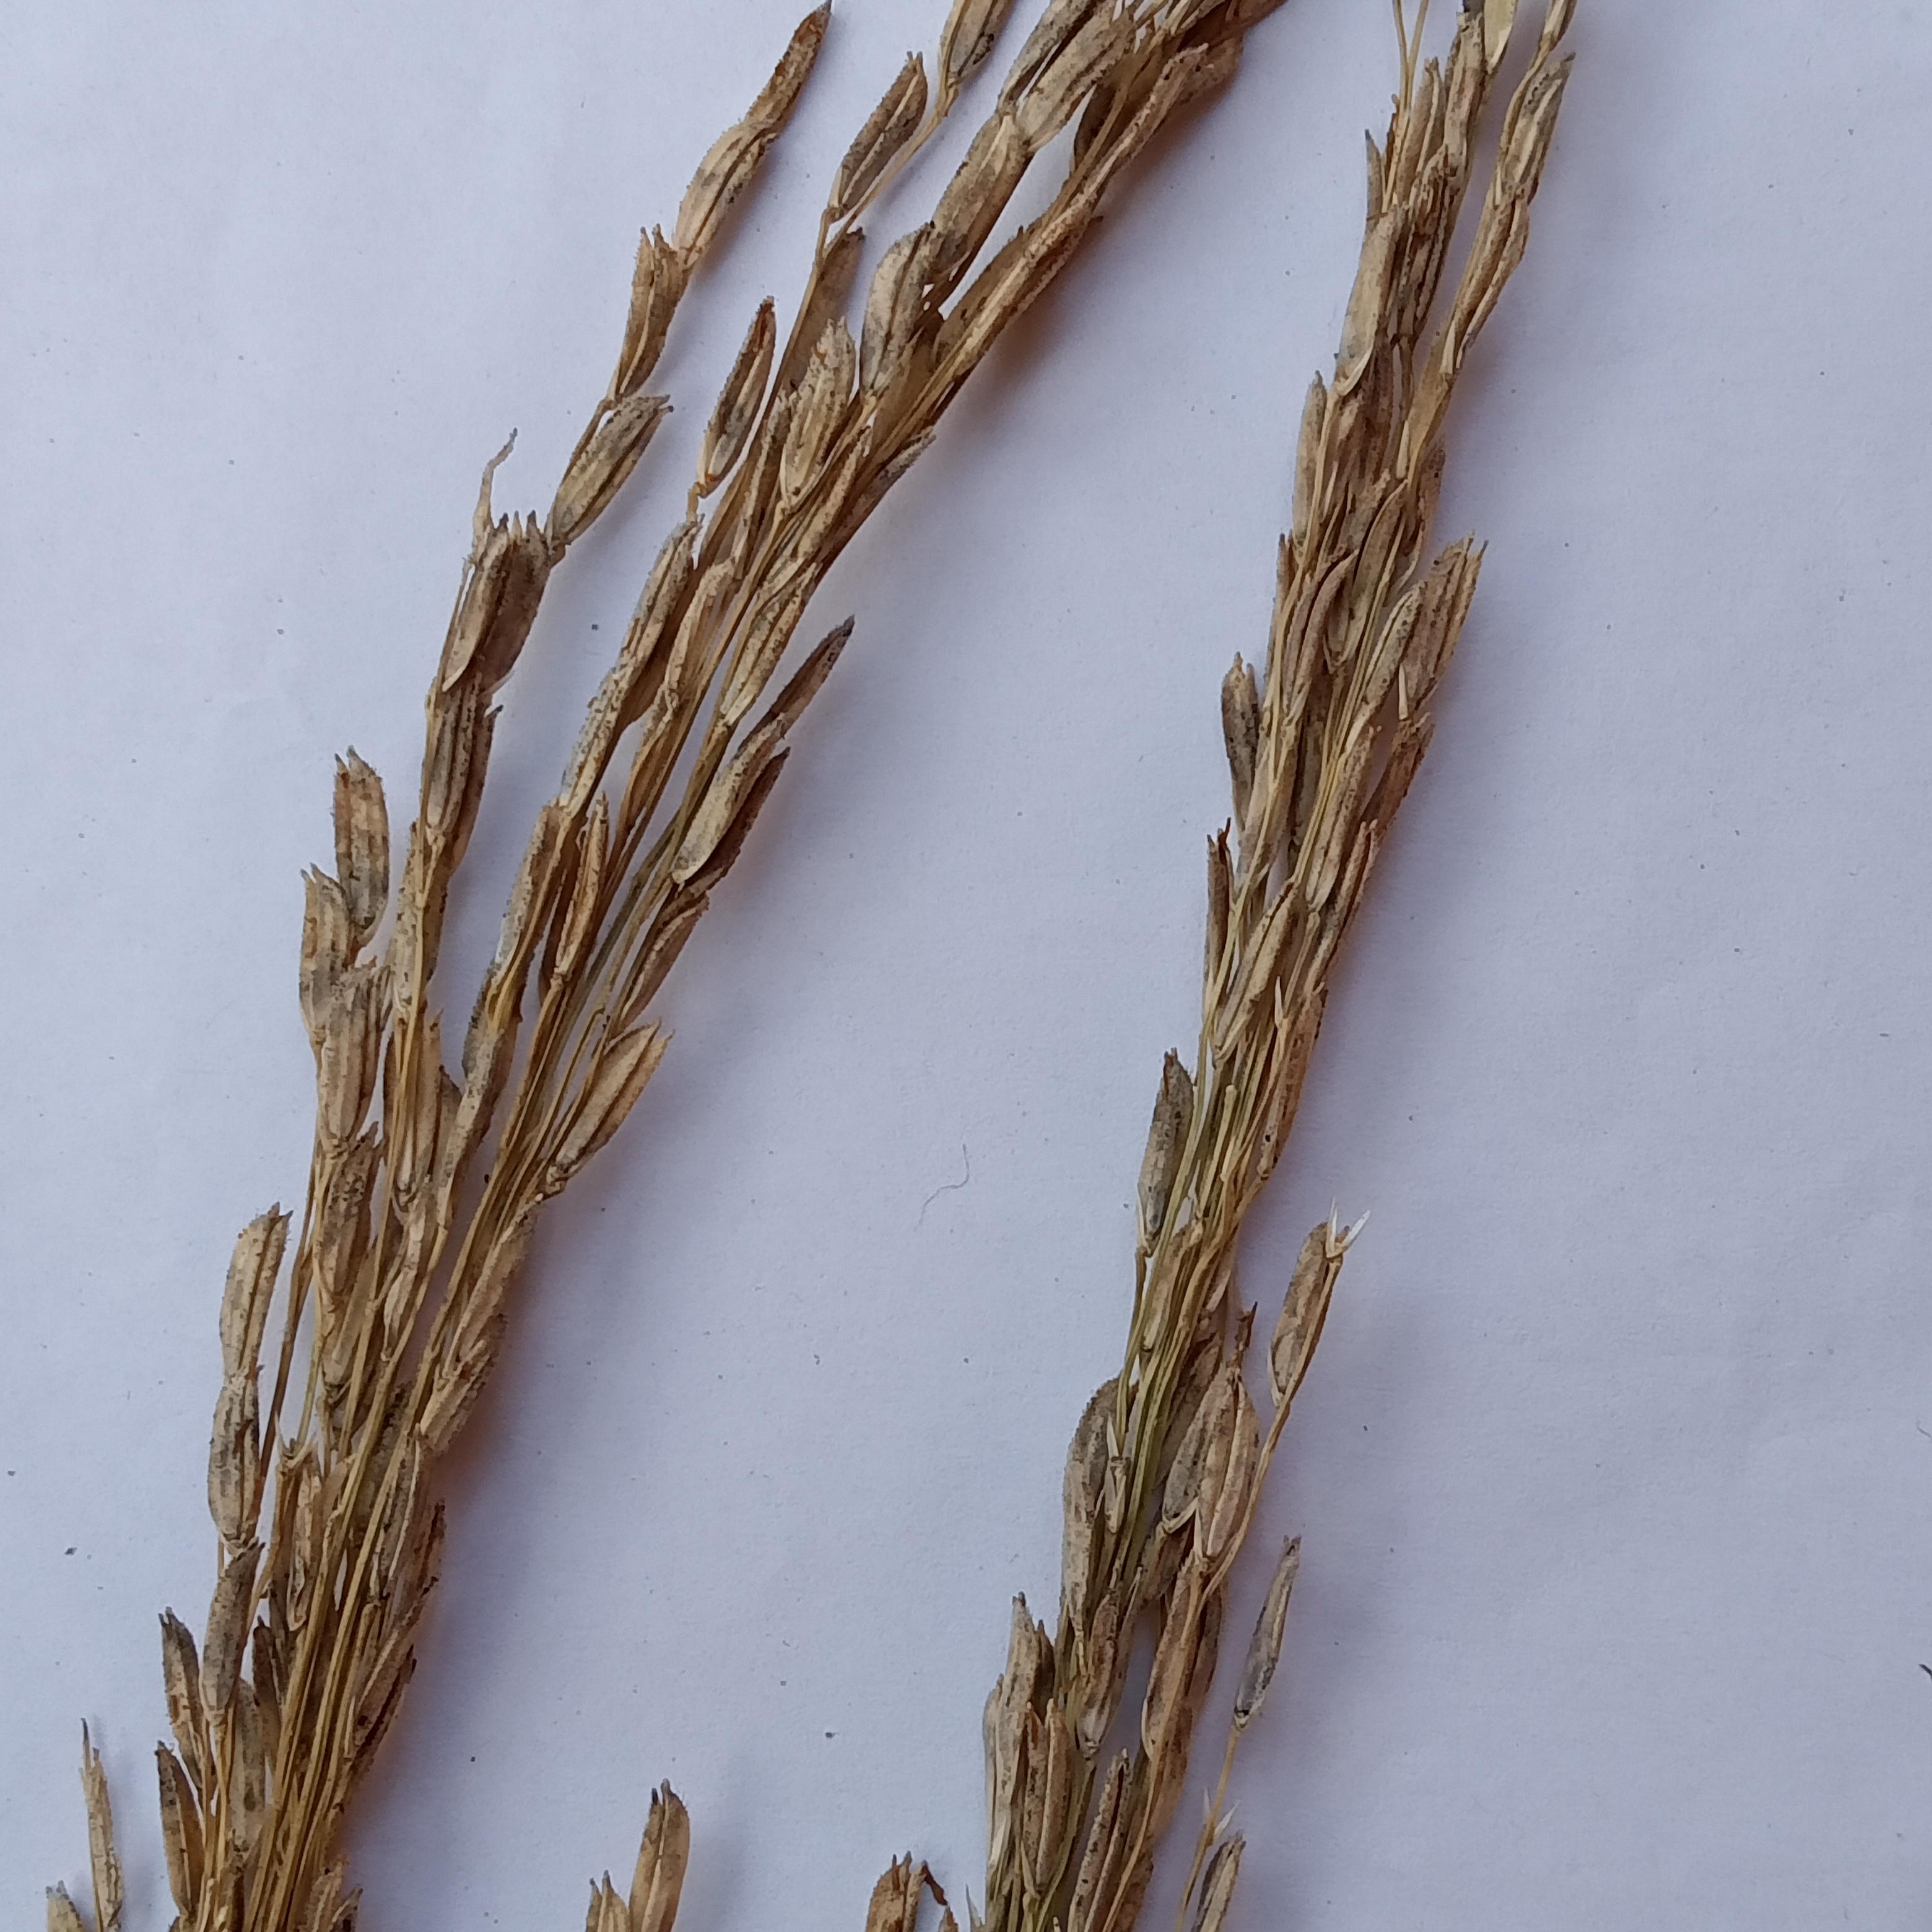
Label: Rice___Neck_Blast